Royal Bavarian Flying Corps

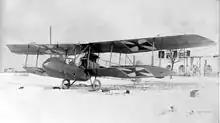
Gustav Otto early biplane. A type used by the Bavarian Flying Corps.

The nucleus of the air force was stationed at the Oberschleißheim military air station (today Schleißheim airfield) which was created in 1912, under the direction of Luitpold Graf Wolffskeel von Reichenberg (1879-1964). The first standard machines of the newly formed Bavarian air force were the two-seat Otto double-deckers supplied by Gustav Otto.